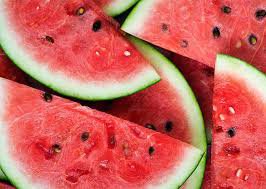
Label: Watermelon